Çakıroğlu İsmail Ağa Konağı

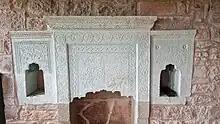
One of the decorated fireplaces of Çakıroğlu İsmail Ağa Konağı

The building, which consists mainly of pink sandstone, was built on a hill with sea views. The mansion has an area of 529 m² and has a living area of approximately 1500 m². The northern side of the building faces the sea. There are two floors with small windows. To the South, the building consists of three floors. The second and third floors are decorated with woodwork. The main gates are facing west and east. On the south side there is a third door in the middle. In addition, a gate for the horses is installed on the east side.